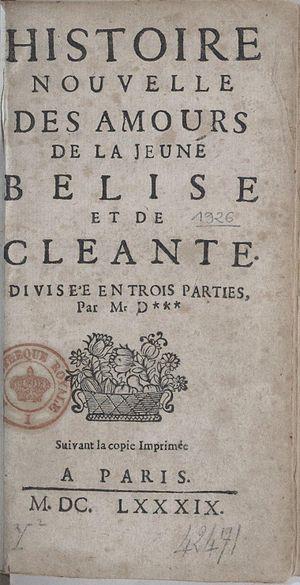
Histoire nouvelle des amours de la jeune Belise et de Cléante, par Mr D*** [Mme Anne Ferrand] 1689 In-12, 168 p.
Anne Ferrand, née Anne Bellinzani en 1658, morte en 1740, est une femme de lettres française.